Dutch Harbor Naval Operating Base and Fort Mears, U.S. Army

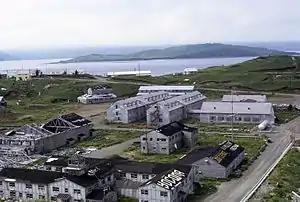
What remains of the Naval Base and Fort Mears

Shortly after the end of World War II, the U.S. military abandoned its Dutch Harbor outposts. For decades, the buildings remained standing, generally abandoned. With the growth of the king crab fishery in the 1970s, many of these buildings were used as warehouses, bunkhouses, and family homes.